Mohsen Tanabandeh

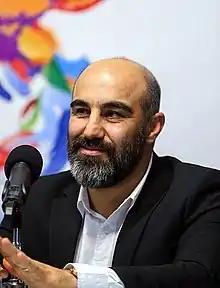
Tanabandeh at the 2019 Fajr Film Festival

Mohsen Tanabandeh (born April 15, 1975) is an Iranian actor, screenwriter, and director. He is best known for his role as Naghi Mamooli in the television series "Capital" (2011–2025), for which he also served as creator and head writer, earning three Hafez Awards.